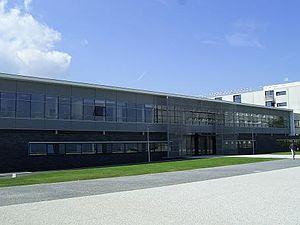
École des officiers du commissariat de la marine, à côté du campus de l'École navale, à Lanvéoc.
L'ancien service du commissariat de la Marine française organisait et coordonnait le soutien logistique des forces maritimes dans les domaines suivants : rechanges navals, matériel courant combustible de navigation, habillement, ravitaillement en vivres. À compter du 1ᵉʳ janvier 2010, il est dissous, et une grande partie de ses attributions est reprise par la direction centrale du service du commissariat des armées.
L'École des officiers du commissariat de la Marine était une école de formation de la Marine nationale française. Elle formait les commissaires et les officiers du corps technique de la Marine nationale. L'école était située sur la base de Lanvéoc-Poulmic dans le département du Finistère. Ses effectifs étaient assez réduits, formant en moyenne douze commissaires et huit officiers du corps technique et administratif de la Marine par an et par promotion. À la suite de la création du corps unique des commissaires des armées, l'École des commissaires des armées est créée.